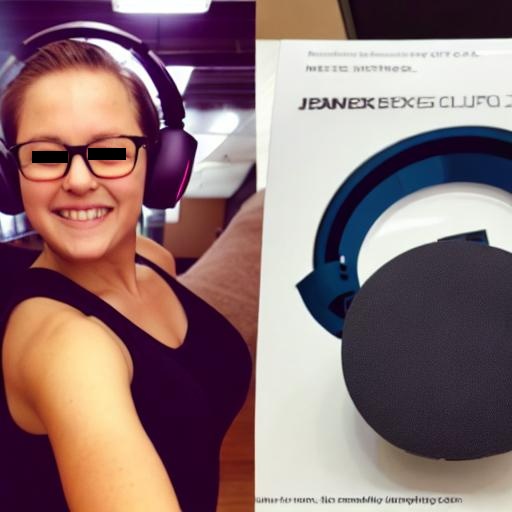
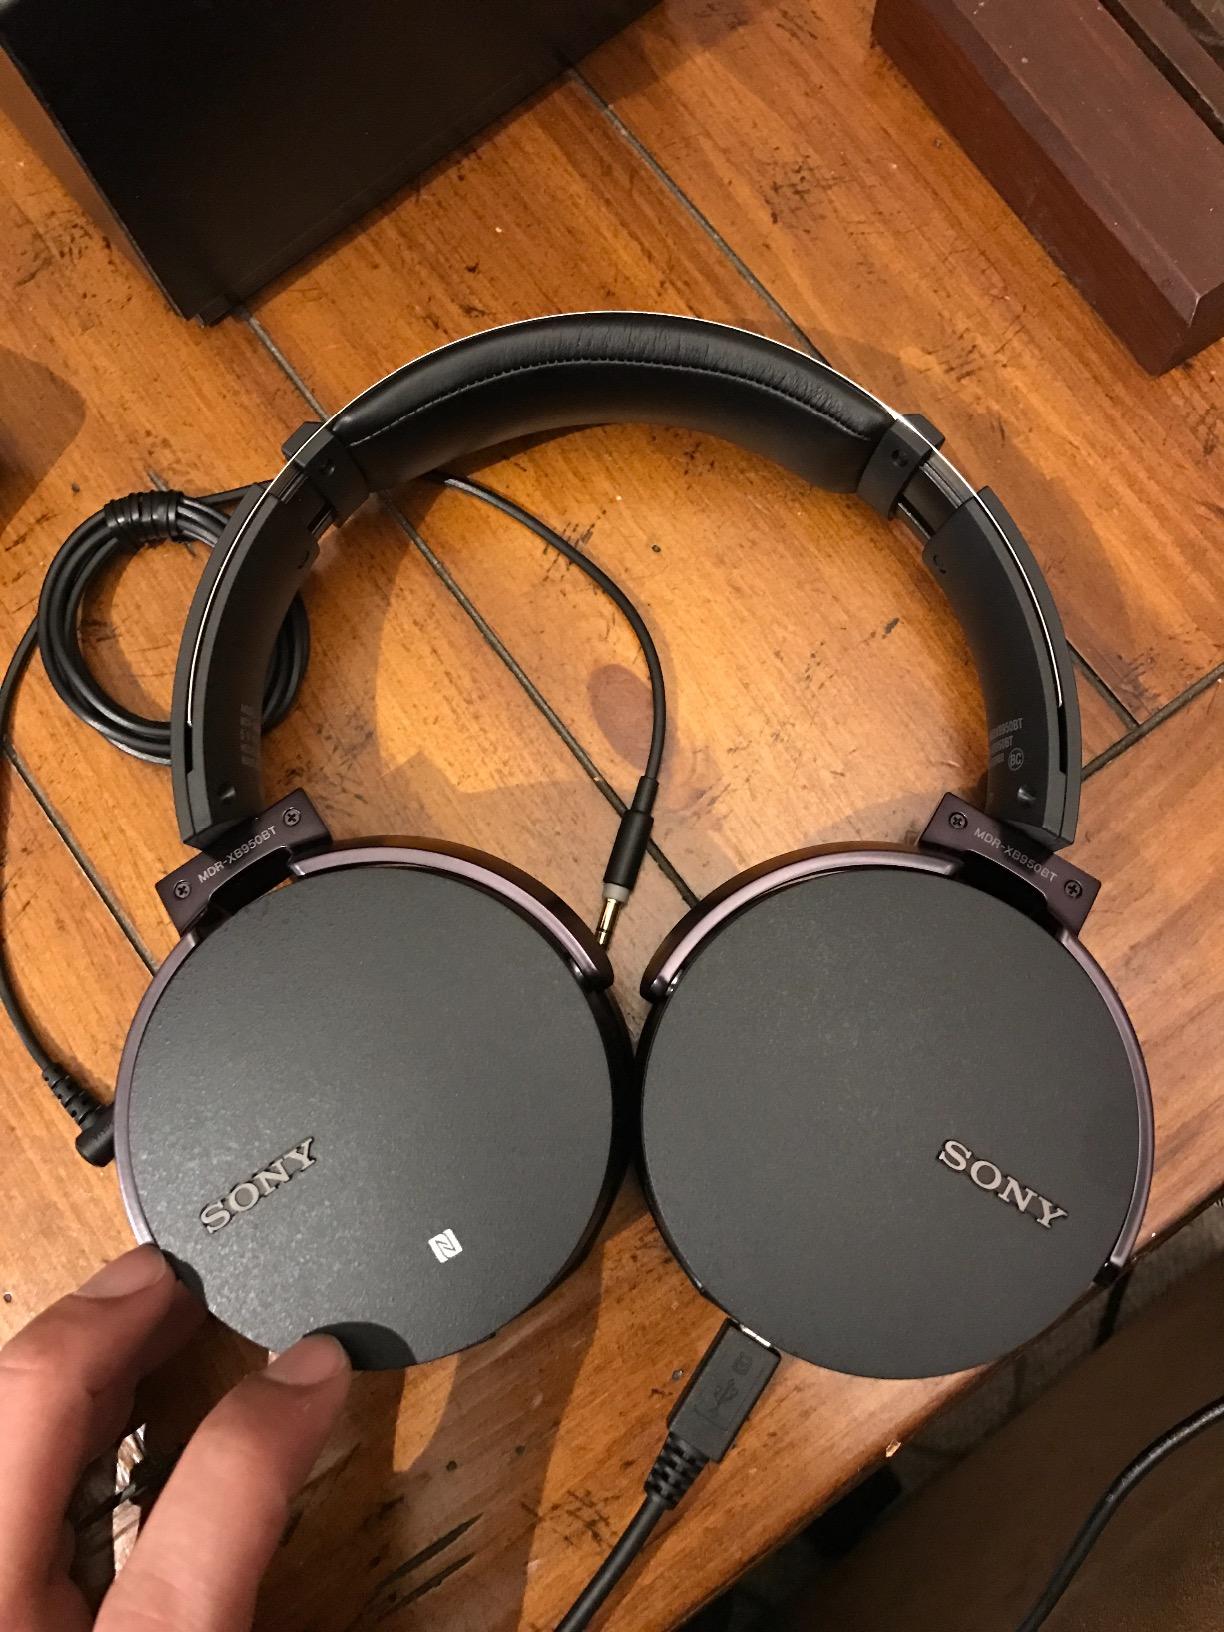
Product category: headphones
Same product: no